Abigail Scott Duniway

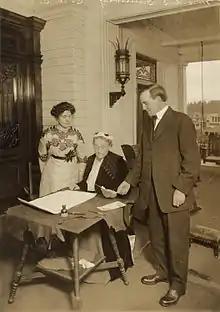
Duniway (seated) with Governor Oswald West, signing the women's suffrage amendment

Duniway was born near Groveland, Illinois, to John Tucker Scott and Anne Roelofson Scott. Of the nine children in her family who survived infancy, she was the second. She grew up on the family farm and attended a local school intermittently. In March 1852, against the wishes of Anne Scott, who had concerns about her health, John organized a party of 30 people and 5 ox-drawn wagons to emigrate to Oregon, away by trail. Anne died of cholera near Fort Laramie, on the Oregon Trail, in June, and Willie, age 3, the youngest child in the family, died in August along the Burnt River in Oregon. In October, the emigrants reached their destination, Lafayette, in the Willamette Valley. After teaching school in Eola in early 1853, Abigail Scott Duniway married Benjamin Charles Duniway, a farmer from Illinois, on August 1. They had six children: Clara Belle (b. 1854), Willis Scott (1856), Hubert (1859), Wilkie Collins (1861), Clyde Augustus (1866), and Ralph Roelofson (1869).